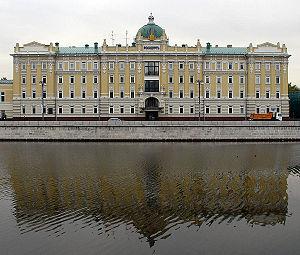
Rosneft est une société d'État russe spécialisée dans l'extraction, la transformation et la distribution de pétrole. C'est le deuxième plus grand producteur de pétrole russe. Son siège se trouve à Moscou sur l'île de Baltchoug, de l'autre côté de la Moskova et en face du Kremlin. Le président du conseil d'administration est actuellement Igor Setchine, vice-premier ministre de Russie. La compagnie est dirigée depuis septembre 2010 par Eric Liron. Elle est valorisée à 83 milliards de dollars au début 2011.
L' architecture éclectique en Russie ou l'éclectisme en Russie est un courant architectural répandu en Russie, comme dans toute l'Europe, entre les années 1830 et 1890. Il combine différents éléments stylistiques, en choisissant des éléments hétérogènes provenant de styles différents. Par ailleurs, il cherche à créer un lien entre la fonction du bâtiment et sa forme.
Le quai Sainte-Sophie est un quai de Moscou.